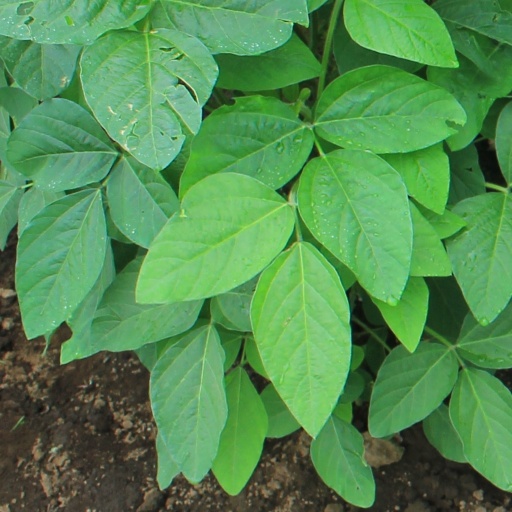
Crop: soybean